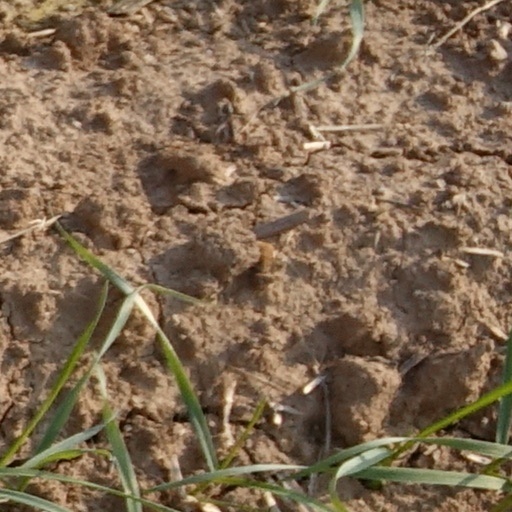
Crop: wheat